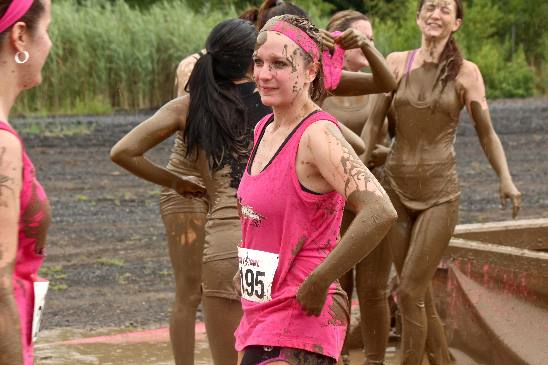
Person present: Yes